Way, St Giles in the Wood

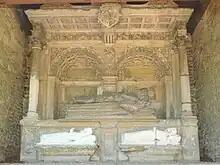
Monument in Nuneham Courtenay Church, Oxfordshire, of Anthony Pollard (died 1577), grandson of Richard I Pollard of Way and Margaret Cockworthy, and brother and heir of John Pollard (died 1557), Speaker of the House of Commons

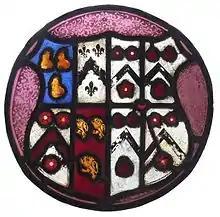
Heraldic stained-glass roundel in Kings Nympton Church showing arms of Stucley impaling Pollard (quartered by de Way/Davie), representing marriage of Sir Hugh Stucley (died 1559) of Affeton and Jane Pollard, a daughter of Sir Lewis Pollard (c. 1465 – 1526), Justice of the Common Pleas, of Kings Nympton

Way became later the property of Lewis Wellington, living there when Risdon wrote his "Survey of Devon" (c. 1630). In a deed of 1611 Lewis Wellington of Great Torrington was described as a "woollen draper". In 1651 Thomas Wellington was mayor of Great Torrington.